Anthony P. Gawronski

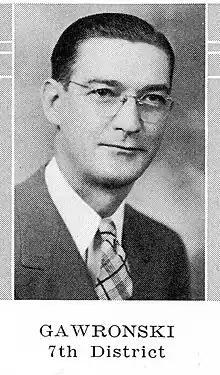
Anthony P. Gawronski

Anthony P. Gawronski (March 24, 1900 – January 1972) was an American lawyer and Democratic politician from West Allis, Wisconsin. Gawronski was elected to the Wisconsin State Senate from the 7th District in 1938 and was re-elected in 1942.